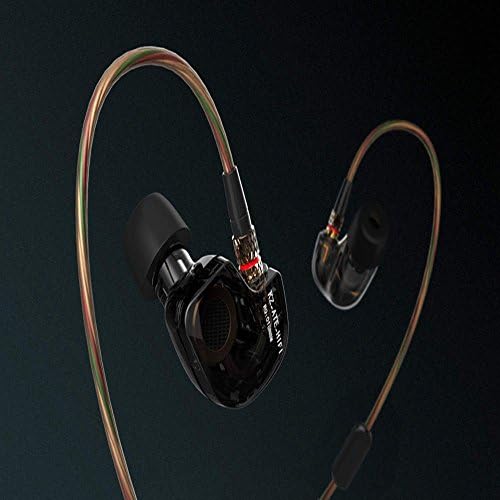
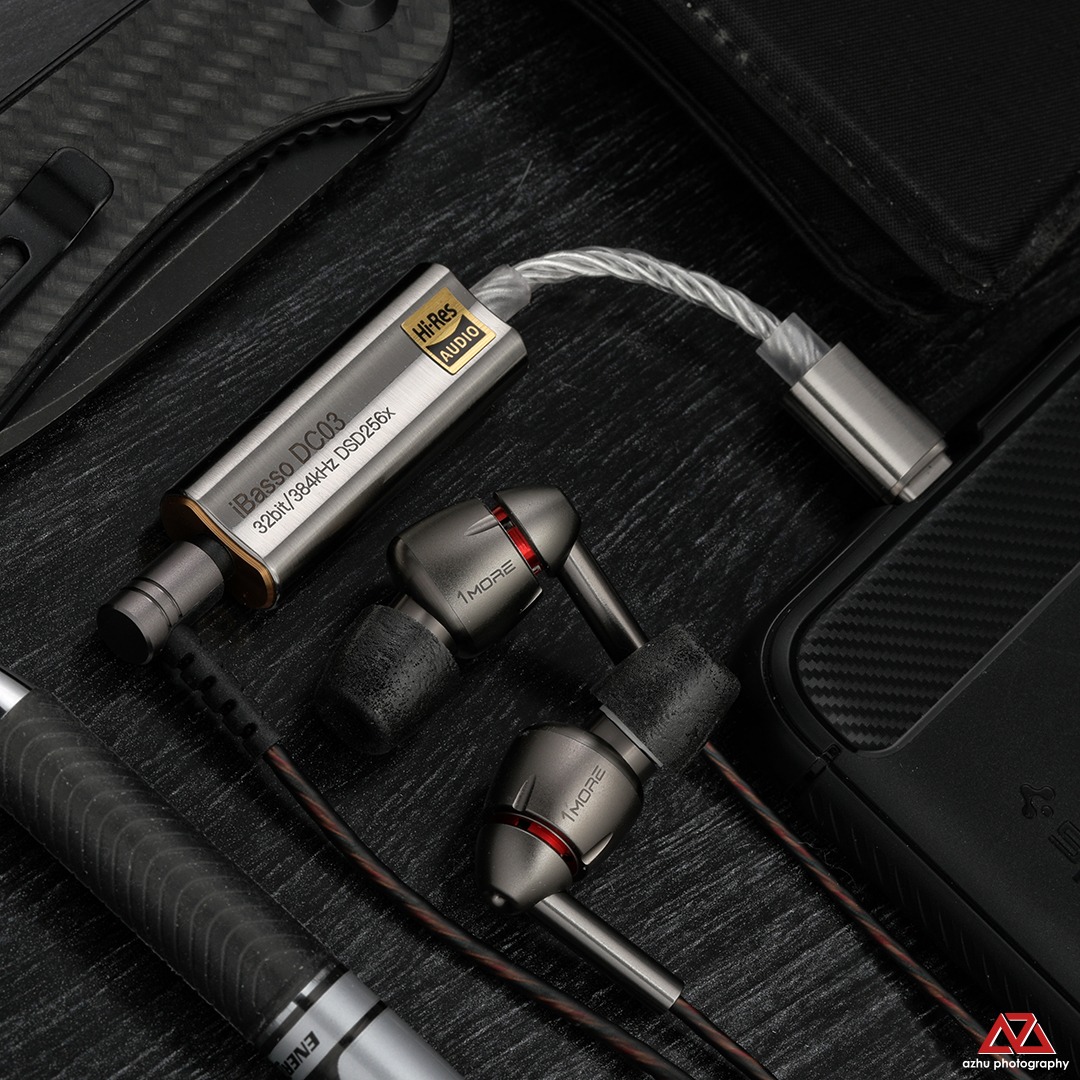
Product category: headphones
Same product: no